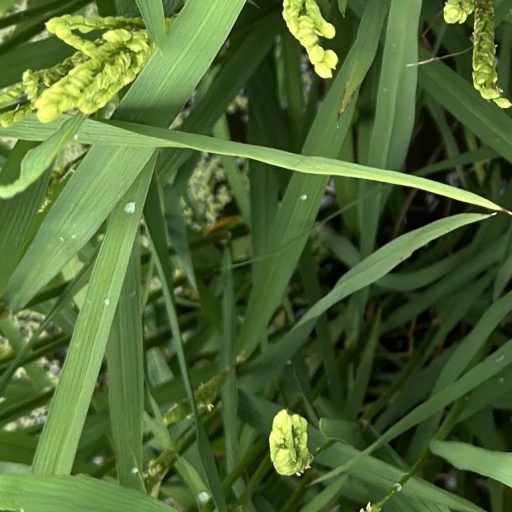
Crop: rice